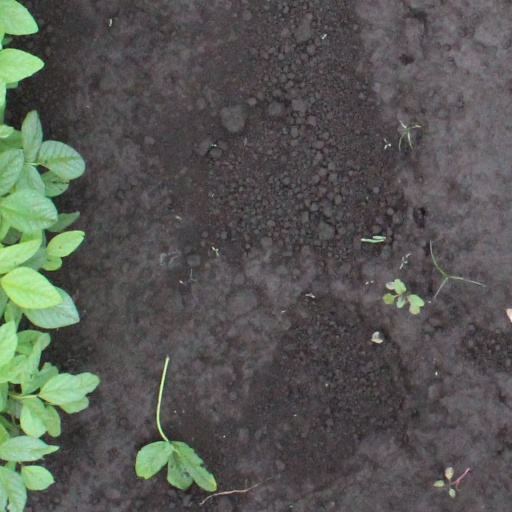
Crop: soybean